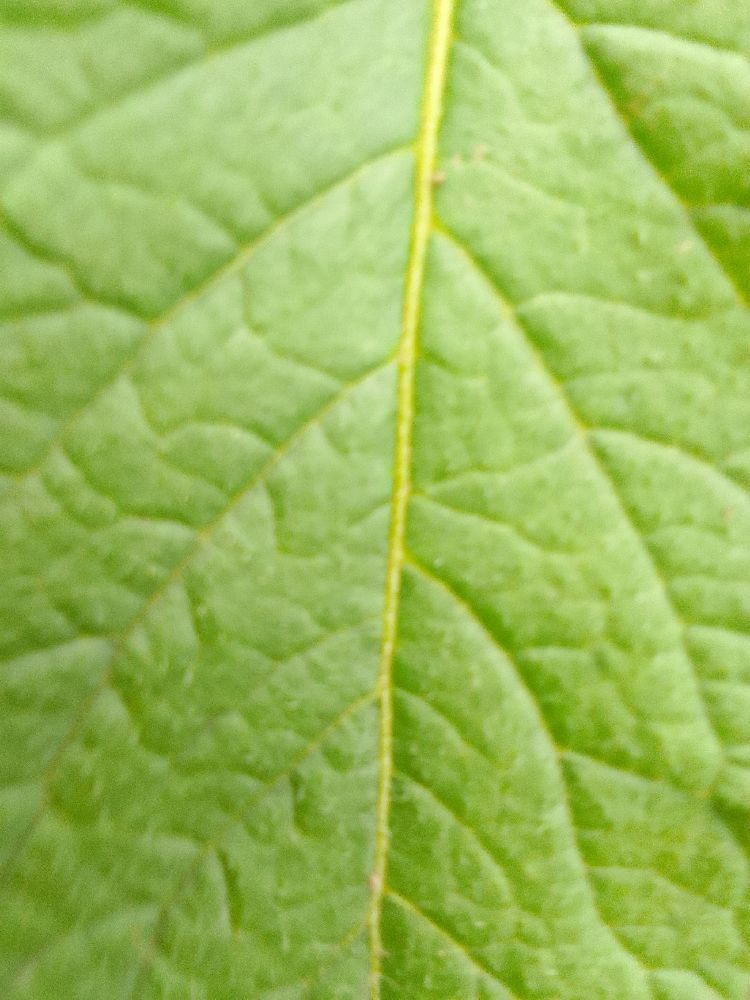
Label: Healthy